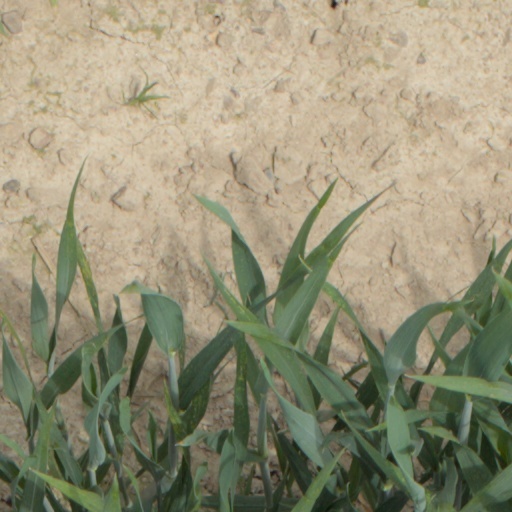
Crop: wheat